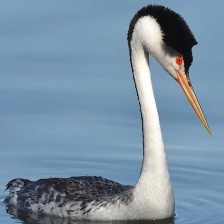
Species: CLARKS GREBE
Scientific name: AECHMOPHORUS CLARKII